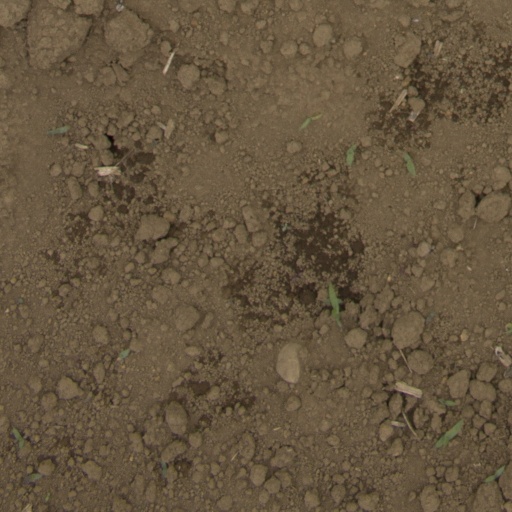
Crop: Jerusalem artichoke